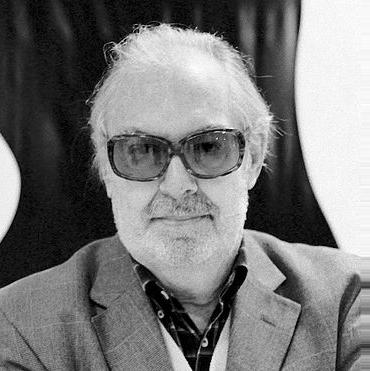
Age: 76